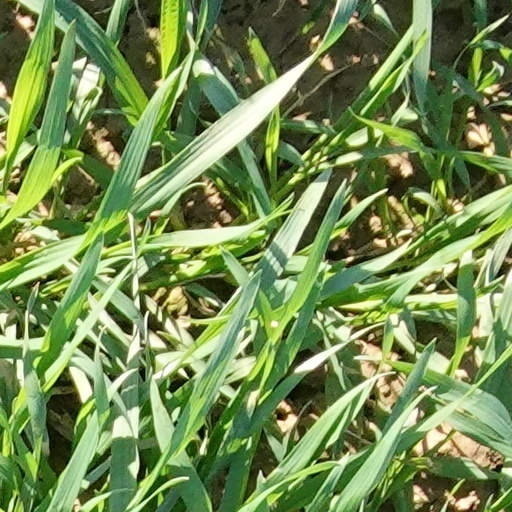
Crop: wheat